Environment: real
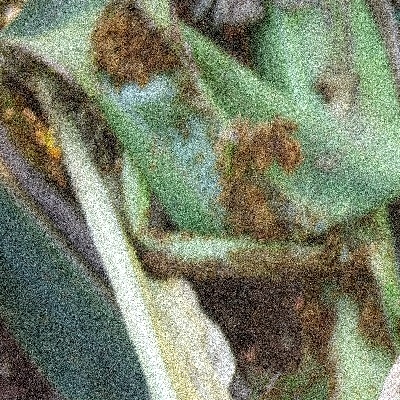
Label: fall_armyworm